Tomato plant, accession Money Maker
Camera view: vertical (180 deg); turntable rotation: 300 degrees
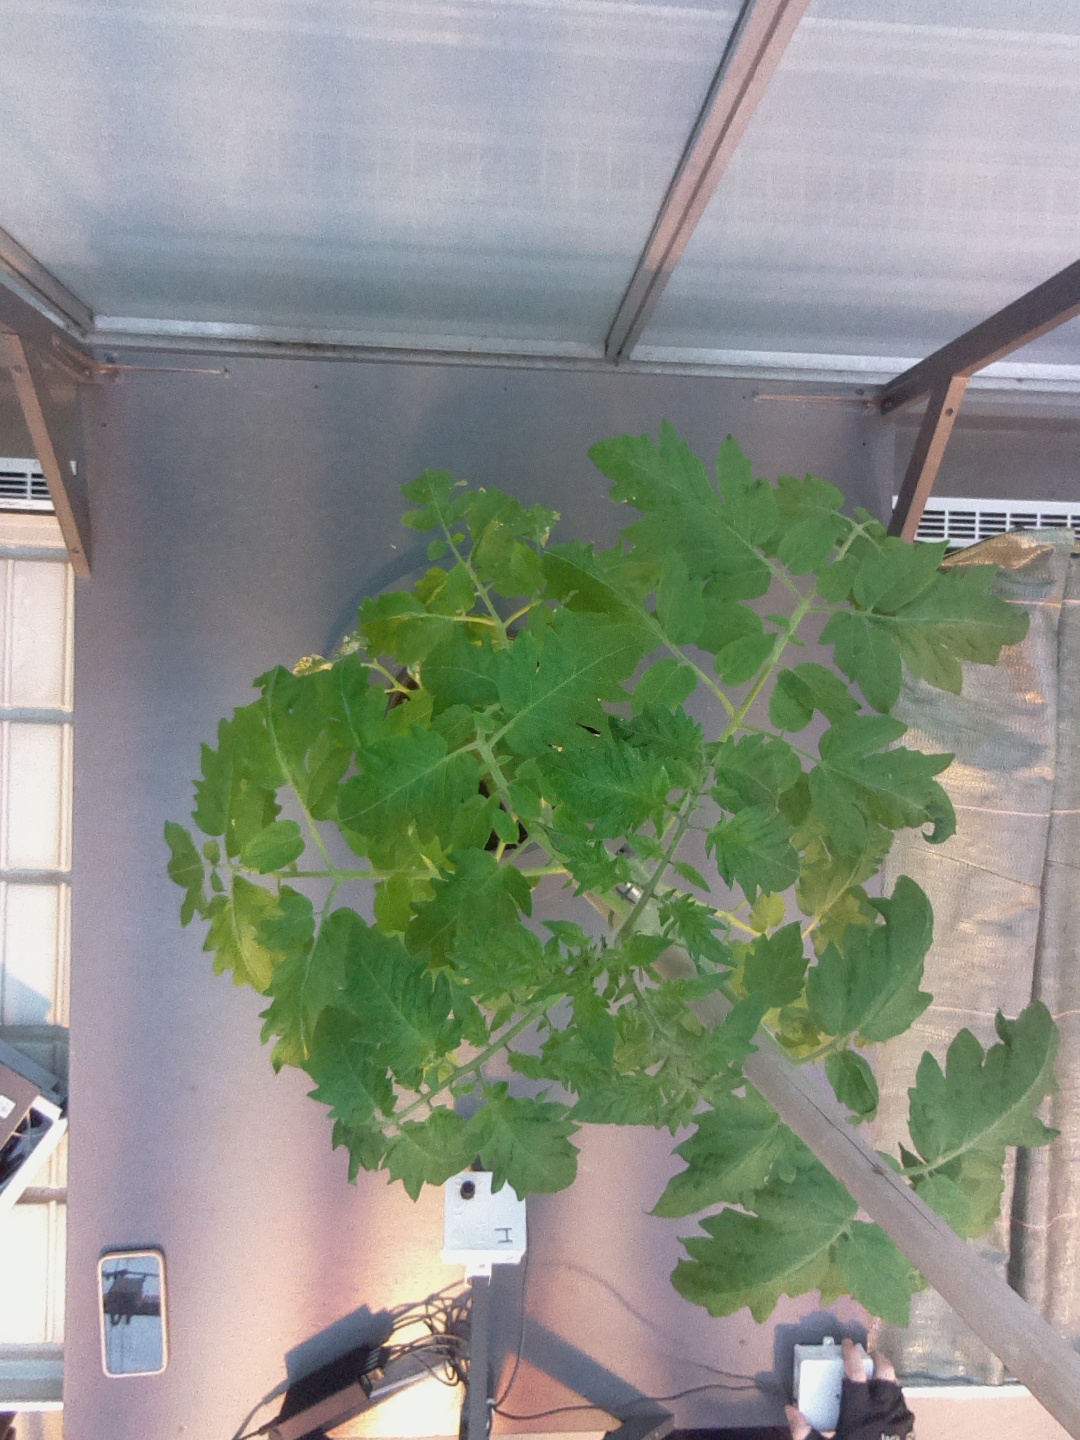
BBCH growth stage 60: First flowers open